Néstor Gonçalves

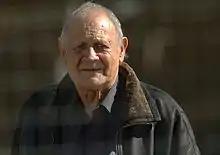

Néstor Goncálvez Martinicorena (27 April 1936 – 29 December 2016) was a Uruguayan footballer who played as a midfielder for Uruguay in the 1962 and 1966 FIFA World Cups. He mainly played for C.A. Peñarol and is considered to have been one of the best South American midfielders of the 1960s.